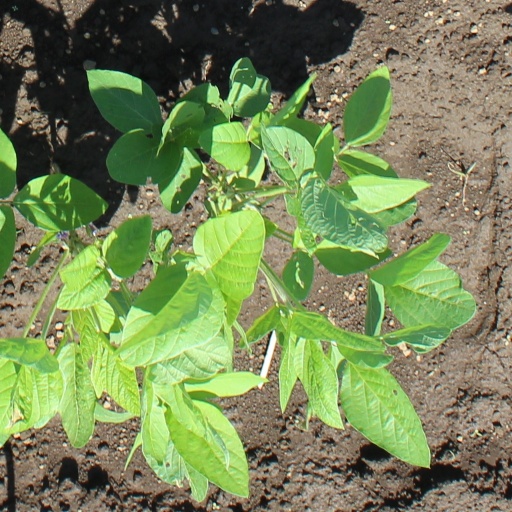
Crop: soybean